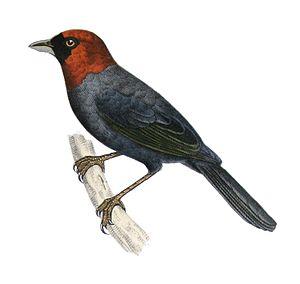
Le Tangara à tête marron est une espèce de passereaux appartenant à la famille des Thraupidae. C'est la seule espèce du genre Pyrrhocoma.